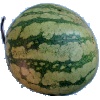
Label: Watermelon 1